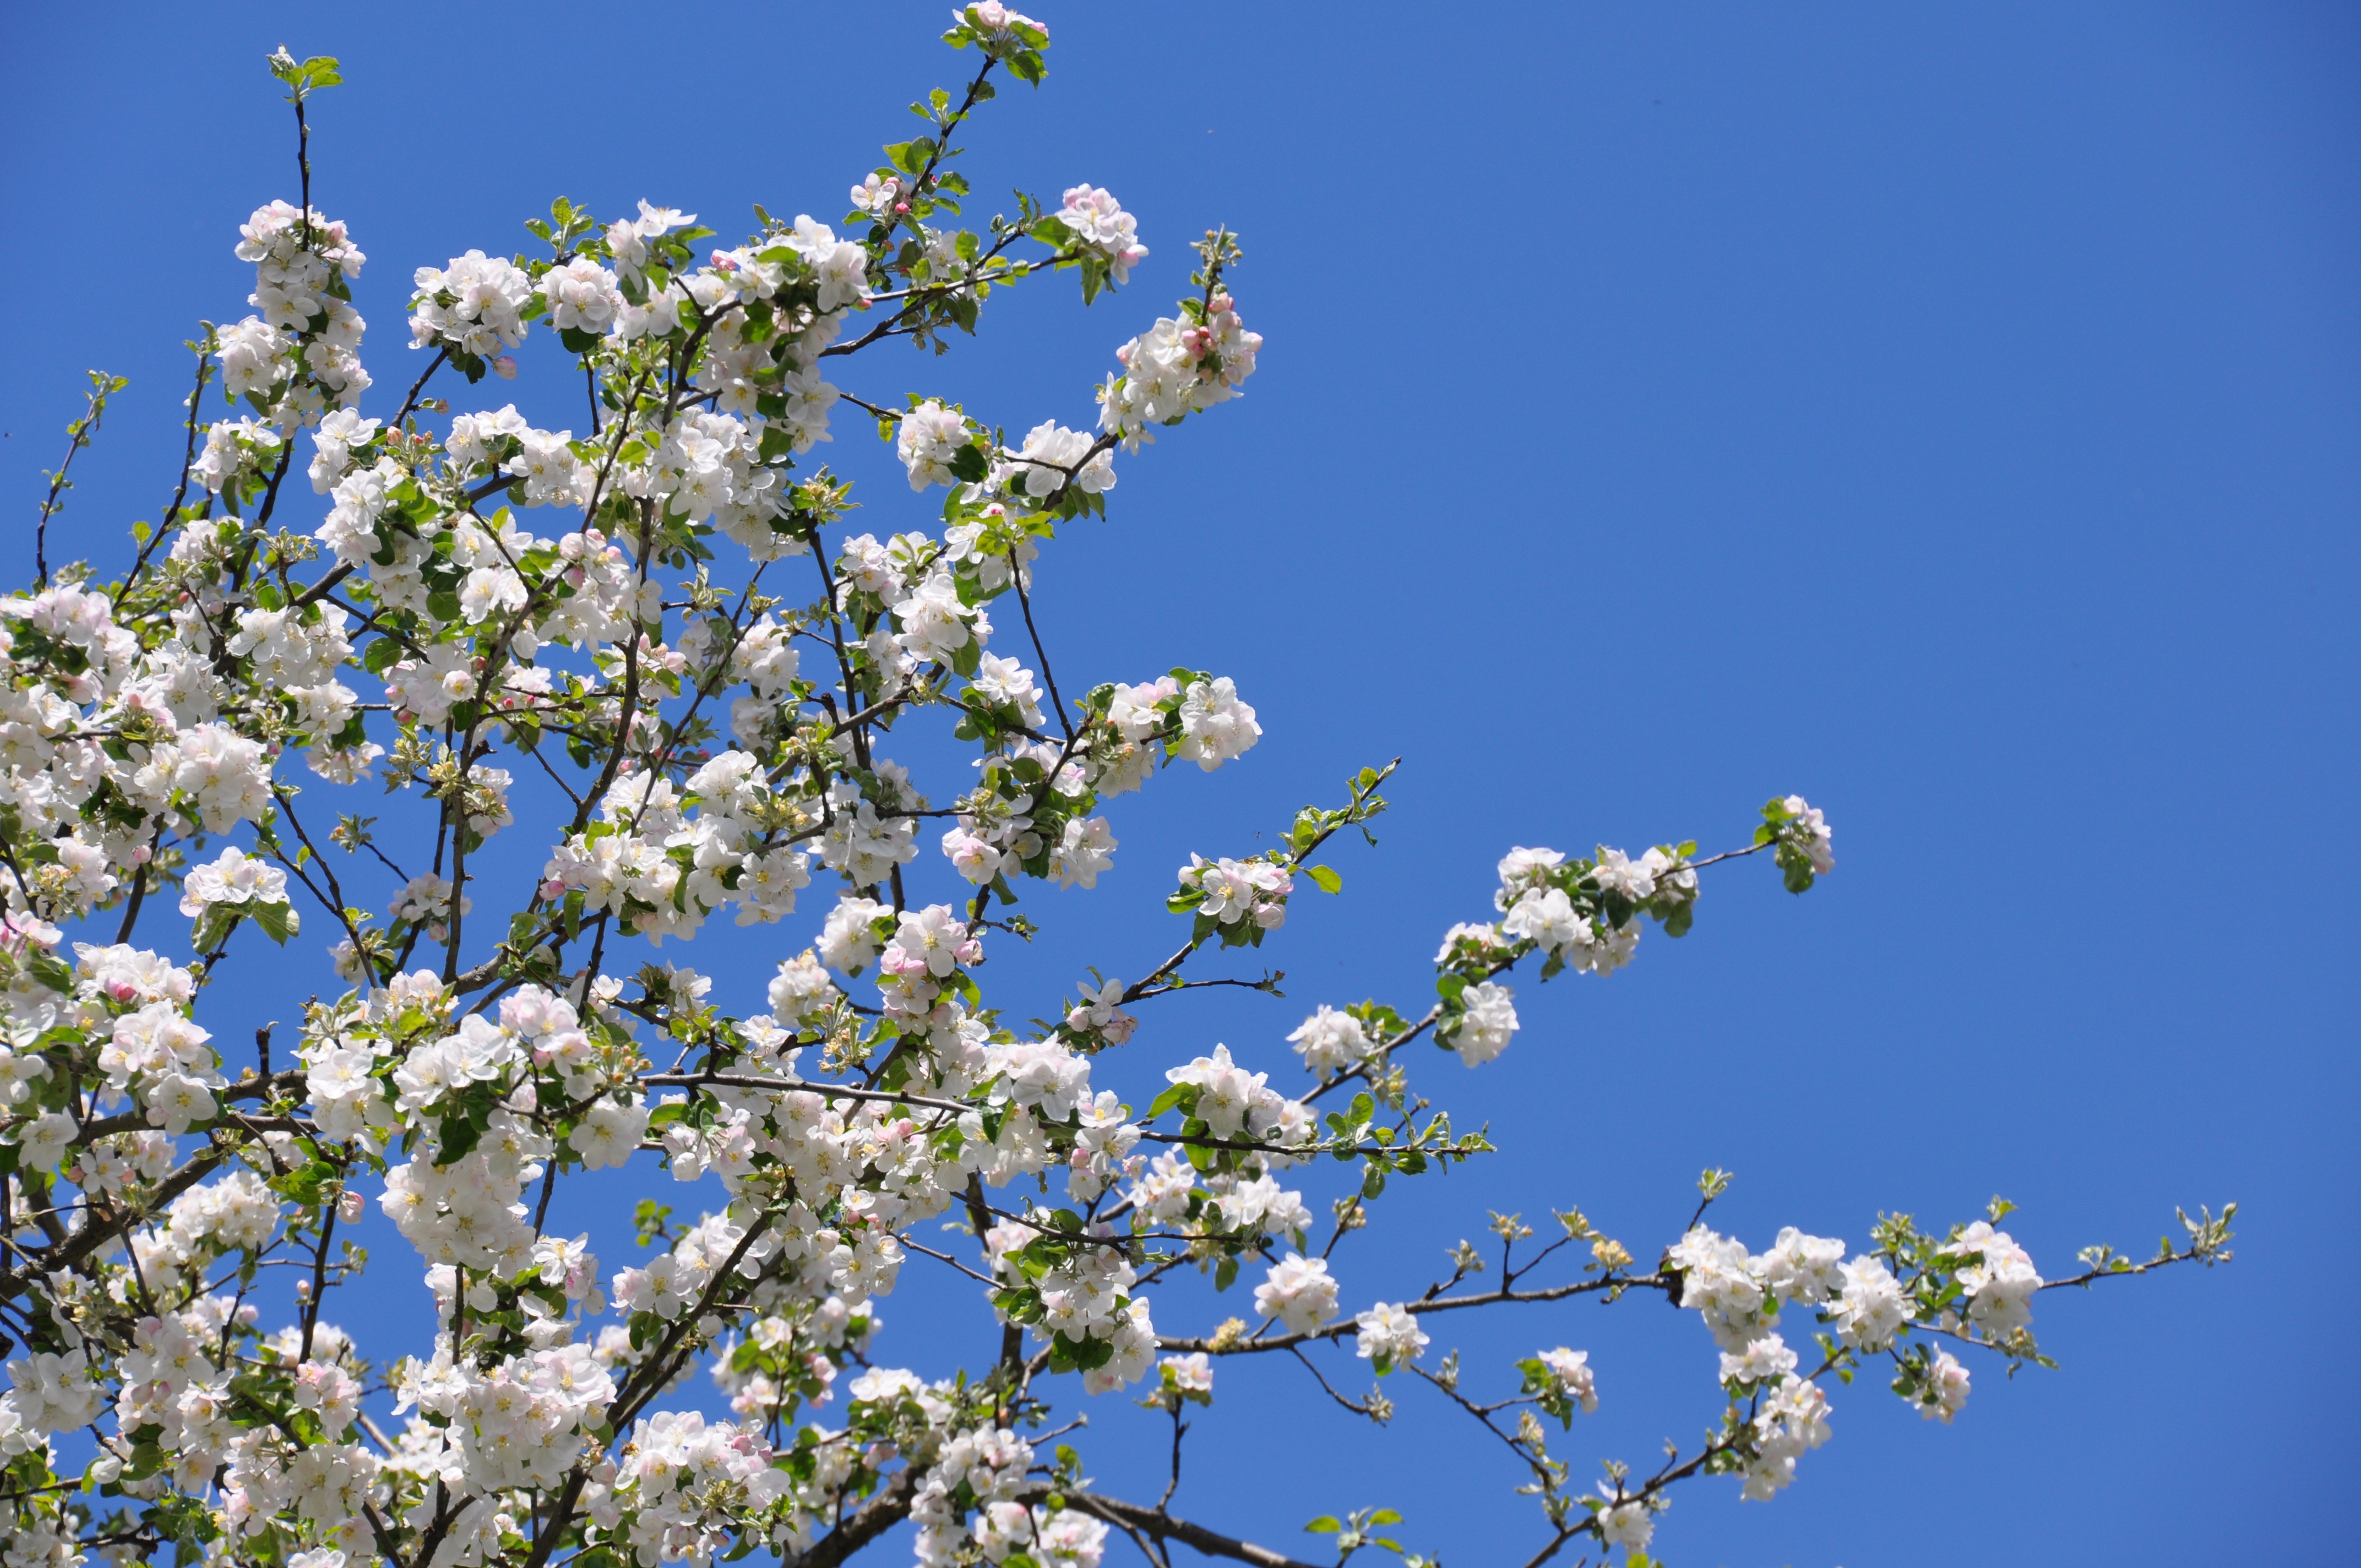
tree, branch, blossom, plant, sky, flower, bloom, spring, produce, blue, flora, wildflower, flowers, shrub, apple tree, spring awakening, apple blossom, flowering plant, land plant